Shoal Tower

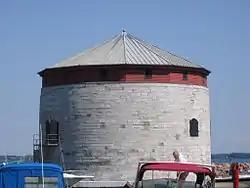
Shoal Tower

Shoal Tower, originally known as Victoria Tower, is a Martello tower located in the harbour (Confederation Basin) of Kingston, Ontario, Canada, directly opposite Kingston City Hall. It is one of four such towers built in the 1840s to protect Kingston's harbour and the entrance to the Rideau Canal. Cathcart Tower on Cedar Island, Shoal Tower in the Confederation Basin, Fort Frederick on the grounds of the Royal Military College of Canada, and Murney Tower were part of the same strategic improvements. Although 16 Martello towers were built in Canada, only 11 are still standing, four of them in Kingston.